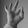
ASL letter: F